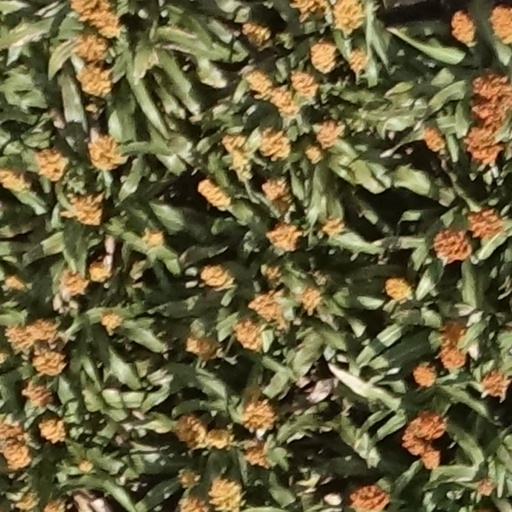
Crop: sorghum